History of Seacroft

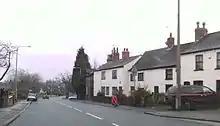
Areas of the original Seacroft village

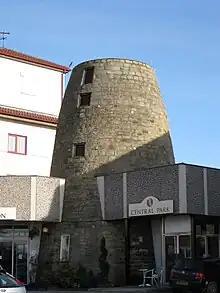
Seacroft Windmill

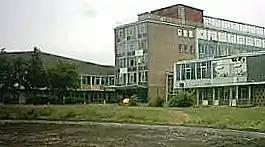
Foxwood School was used for the filming of the Beiderbecke Trilogy.

Seacroft has a history dating back beyond the Domesday Book (1086). However, there is evidence of inhabitation prior to that, during construction of the estate in the 1950s, a stone axe dating from the Neolithic age (3500)-(2100)BC was found on Kentmere Avenue, while two silver Roman coins were found on Seacroft Green in the 1850s.